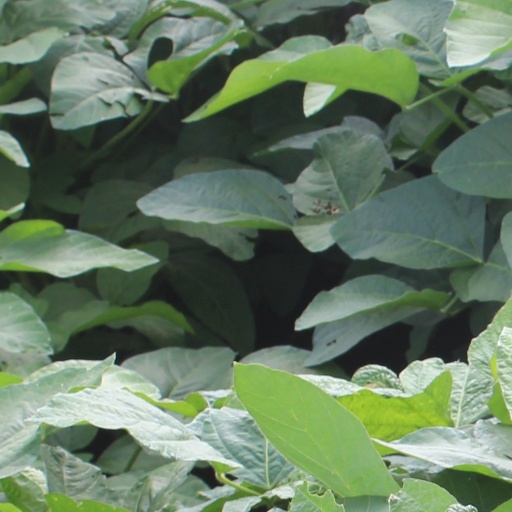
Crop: soybean